The Tocsin

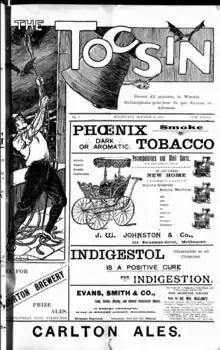
Masthead of The Tocsin No. 3, 16 October 1897

The Tocsin (often referred to only as Tocsin) was an Australian socialist newspaper, published from 1897 to 1906. It was co-founded by several prominent political figures, including Edward Findley, John Percy Jones and Bernard O'Dowd. Jack Castieau served as the first editor, while artist Norman Lindsay drew its first cover design.